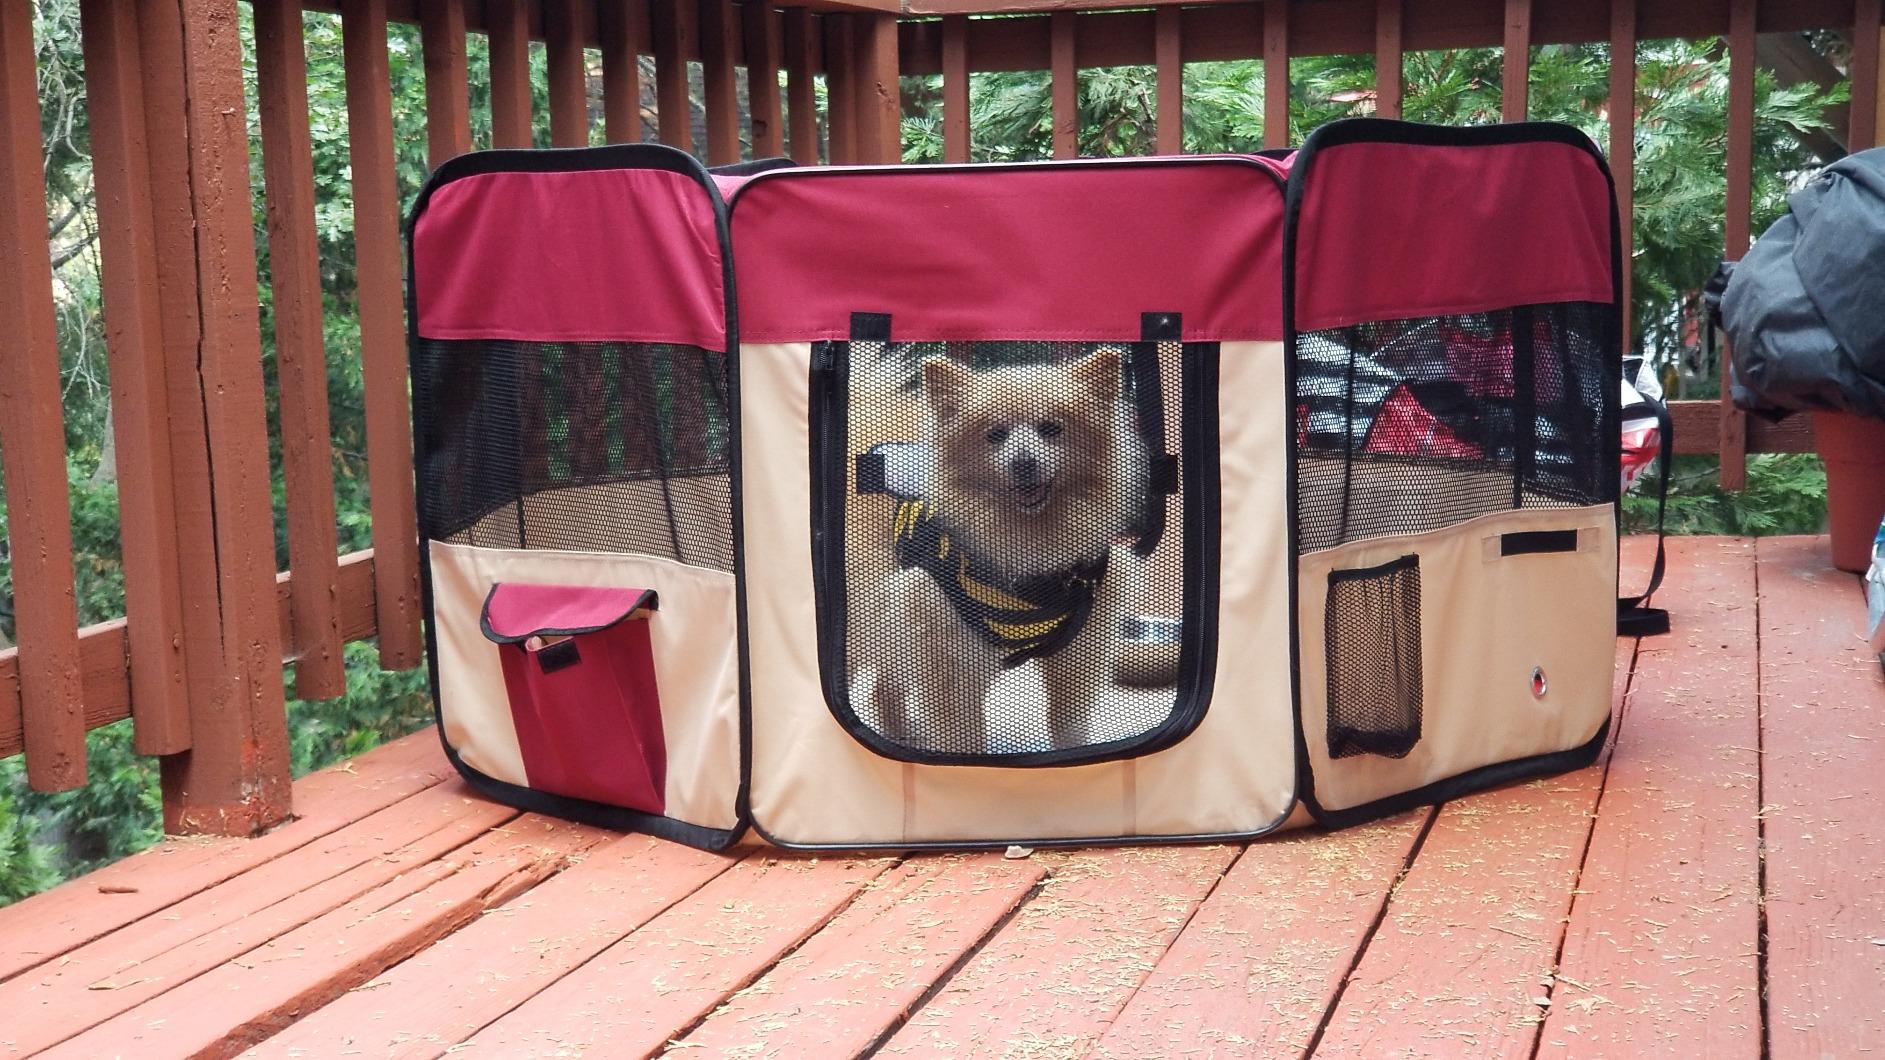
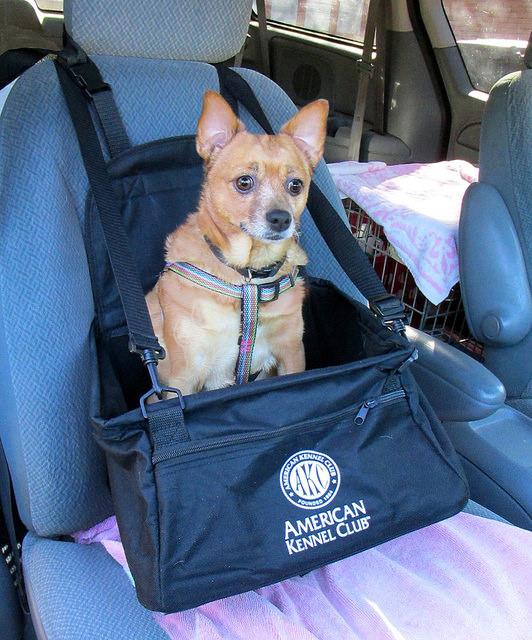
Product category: items_kennel
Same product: no